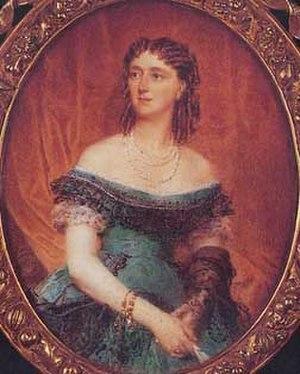
Charles Louis Alexandre Jules Lebrun, 3ᵉ duc de Plaisance, était un homme politique français.
Cet article concerne la famille Berthier anoblie en 1763.